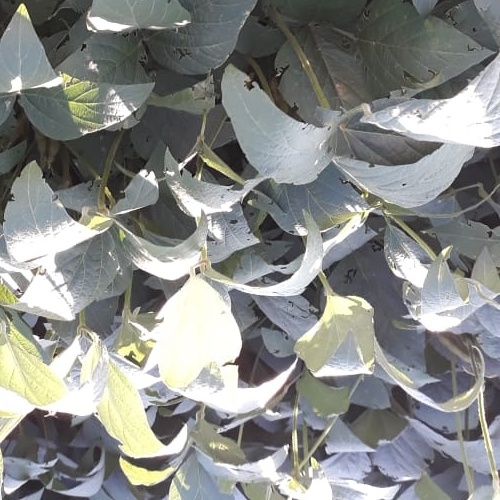
Label: Diabrotica_speciosa